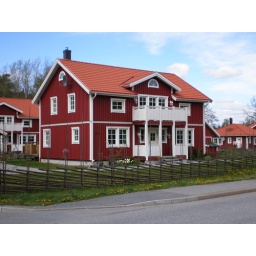
A typical house in Sweden. Red with white corners. An old, beautiful fence surrounding it.This was outside of Stockholm, Sweden.